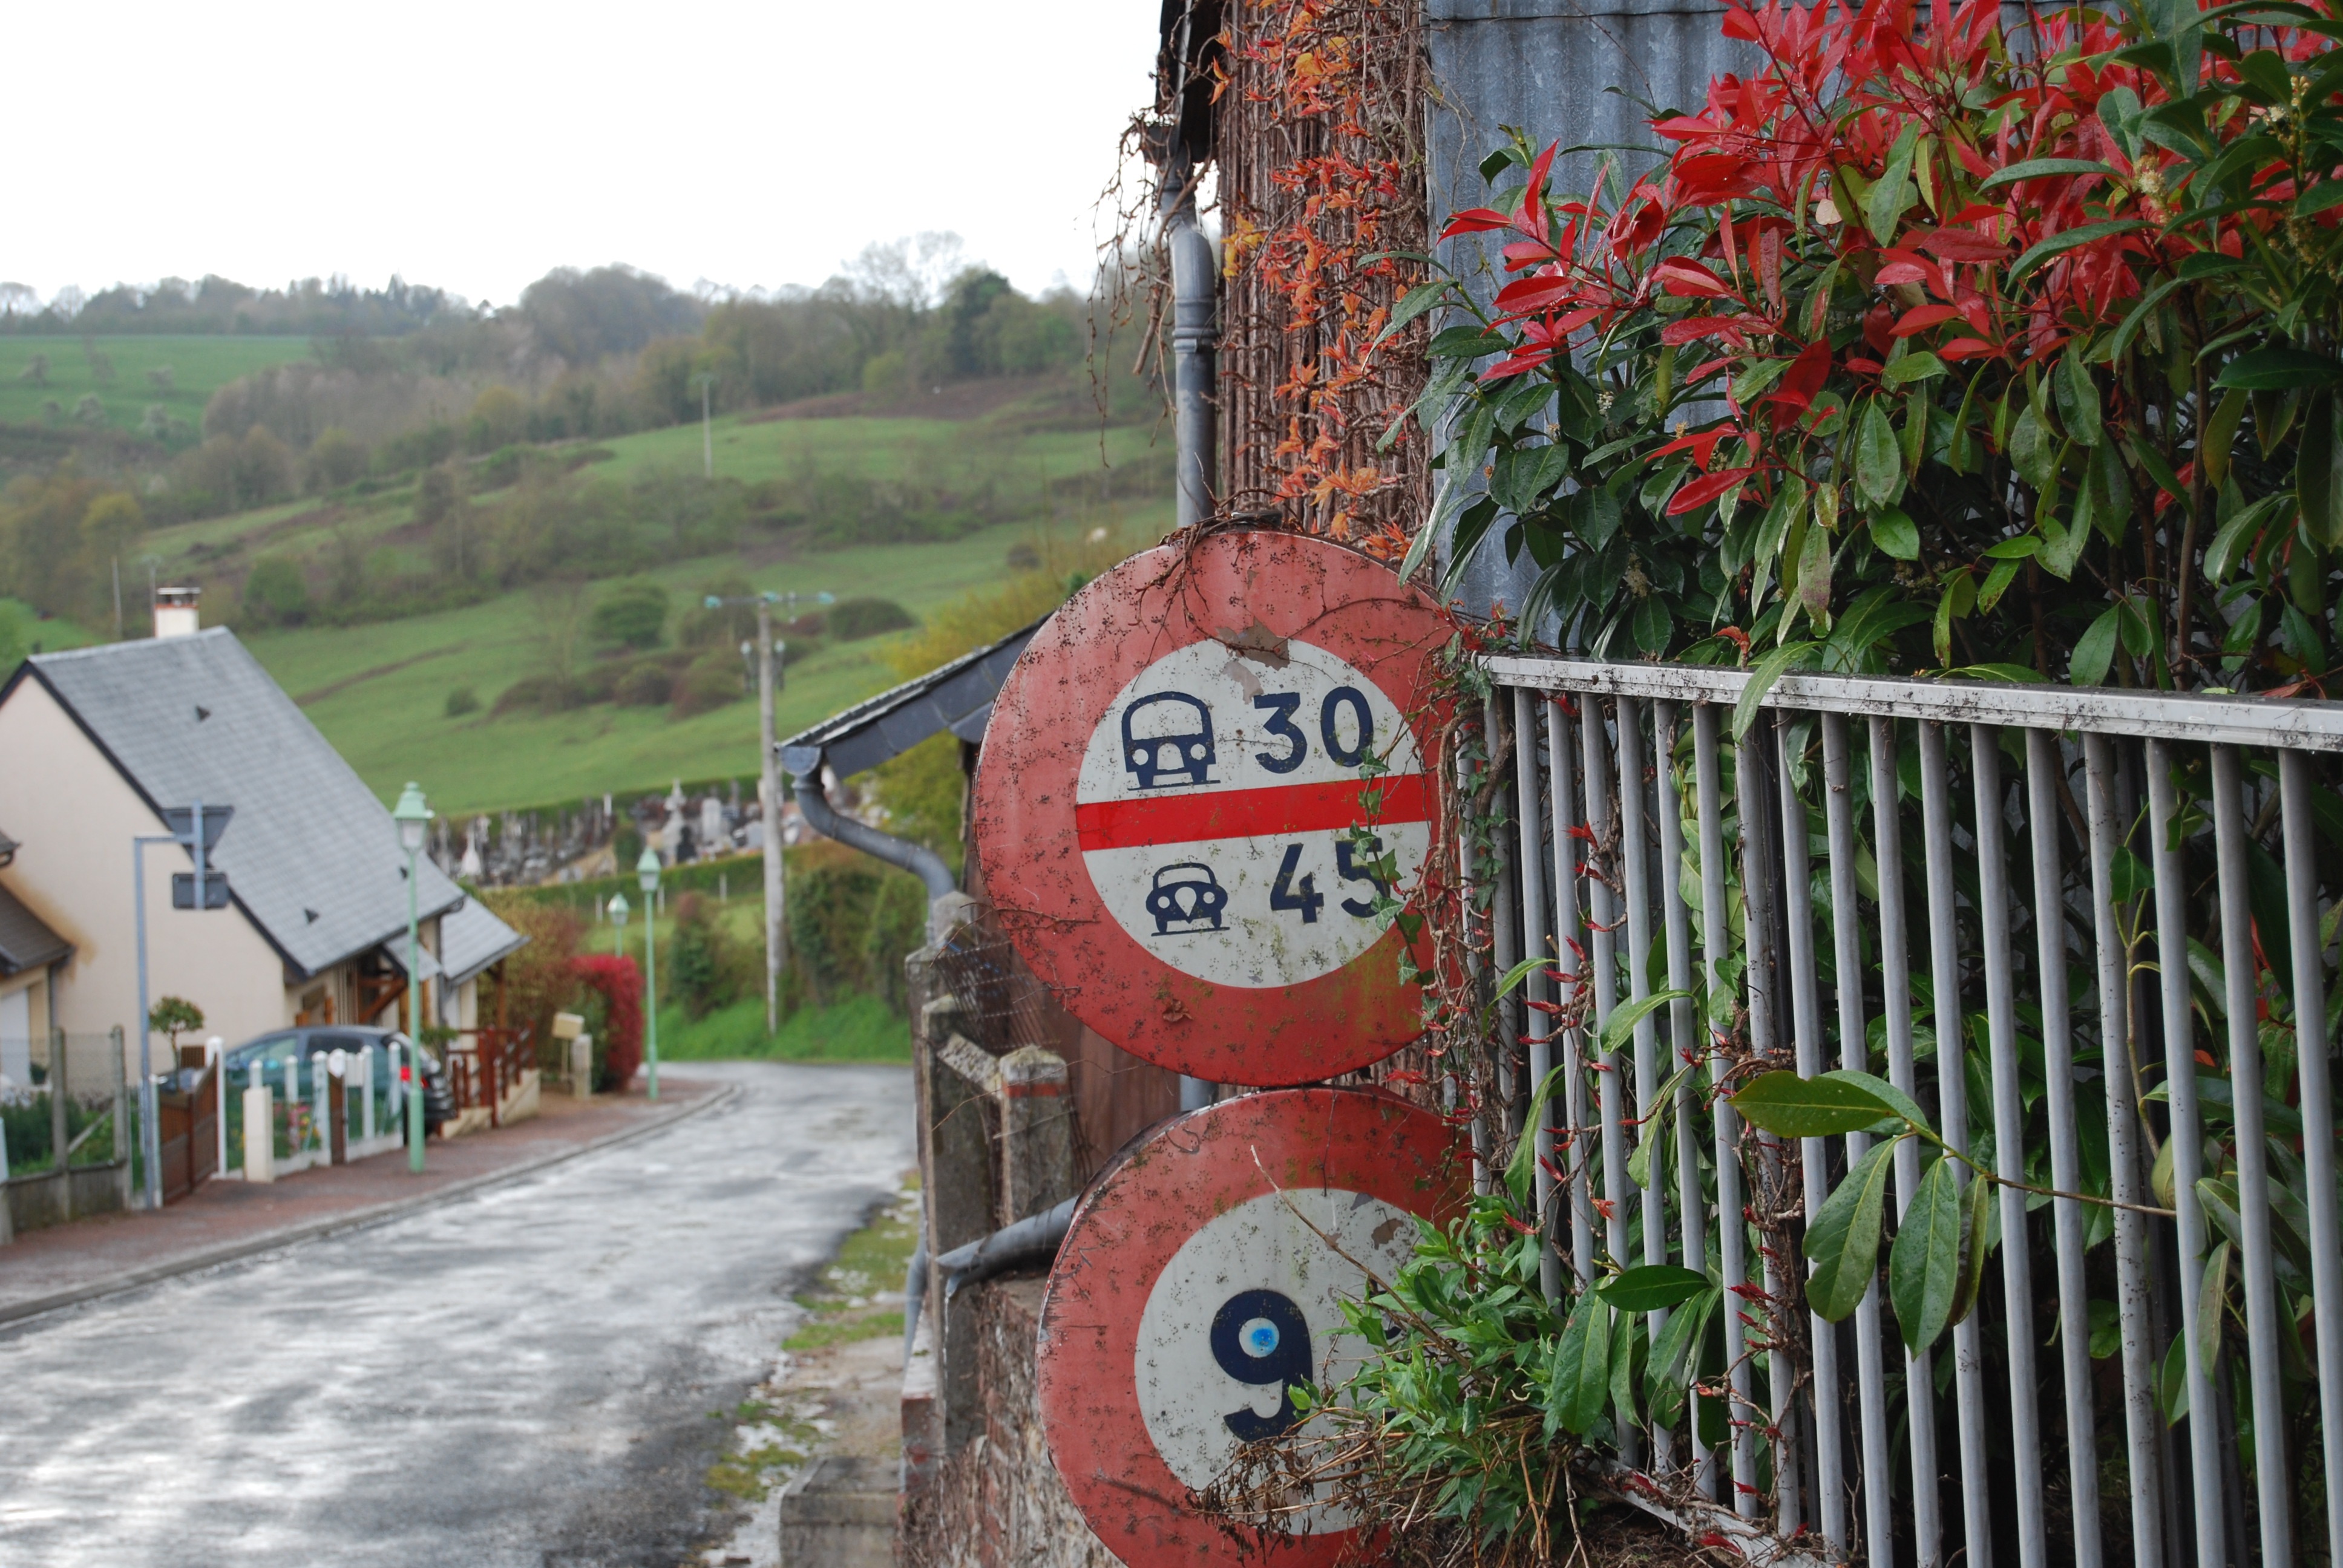
traffic, street, village, art, mural, former, panel